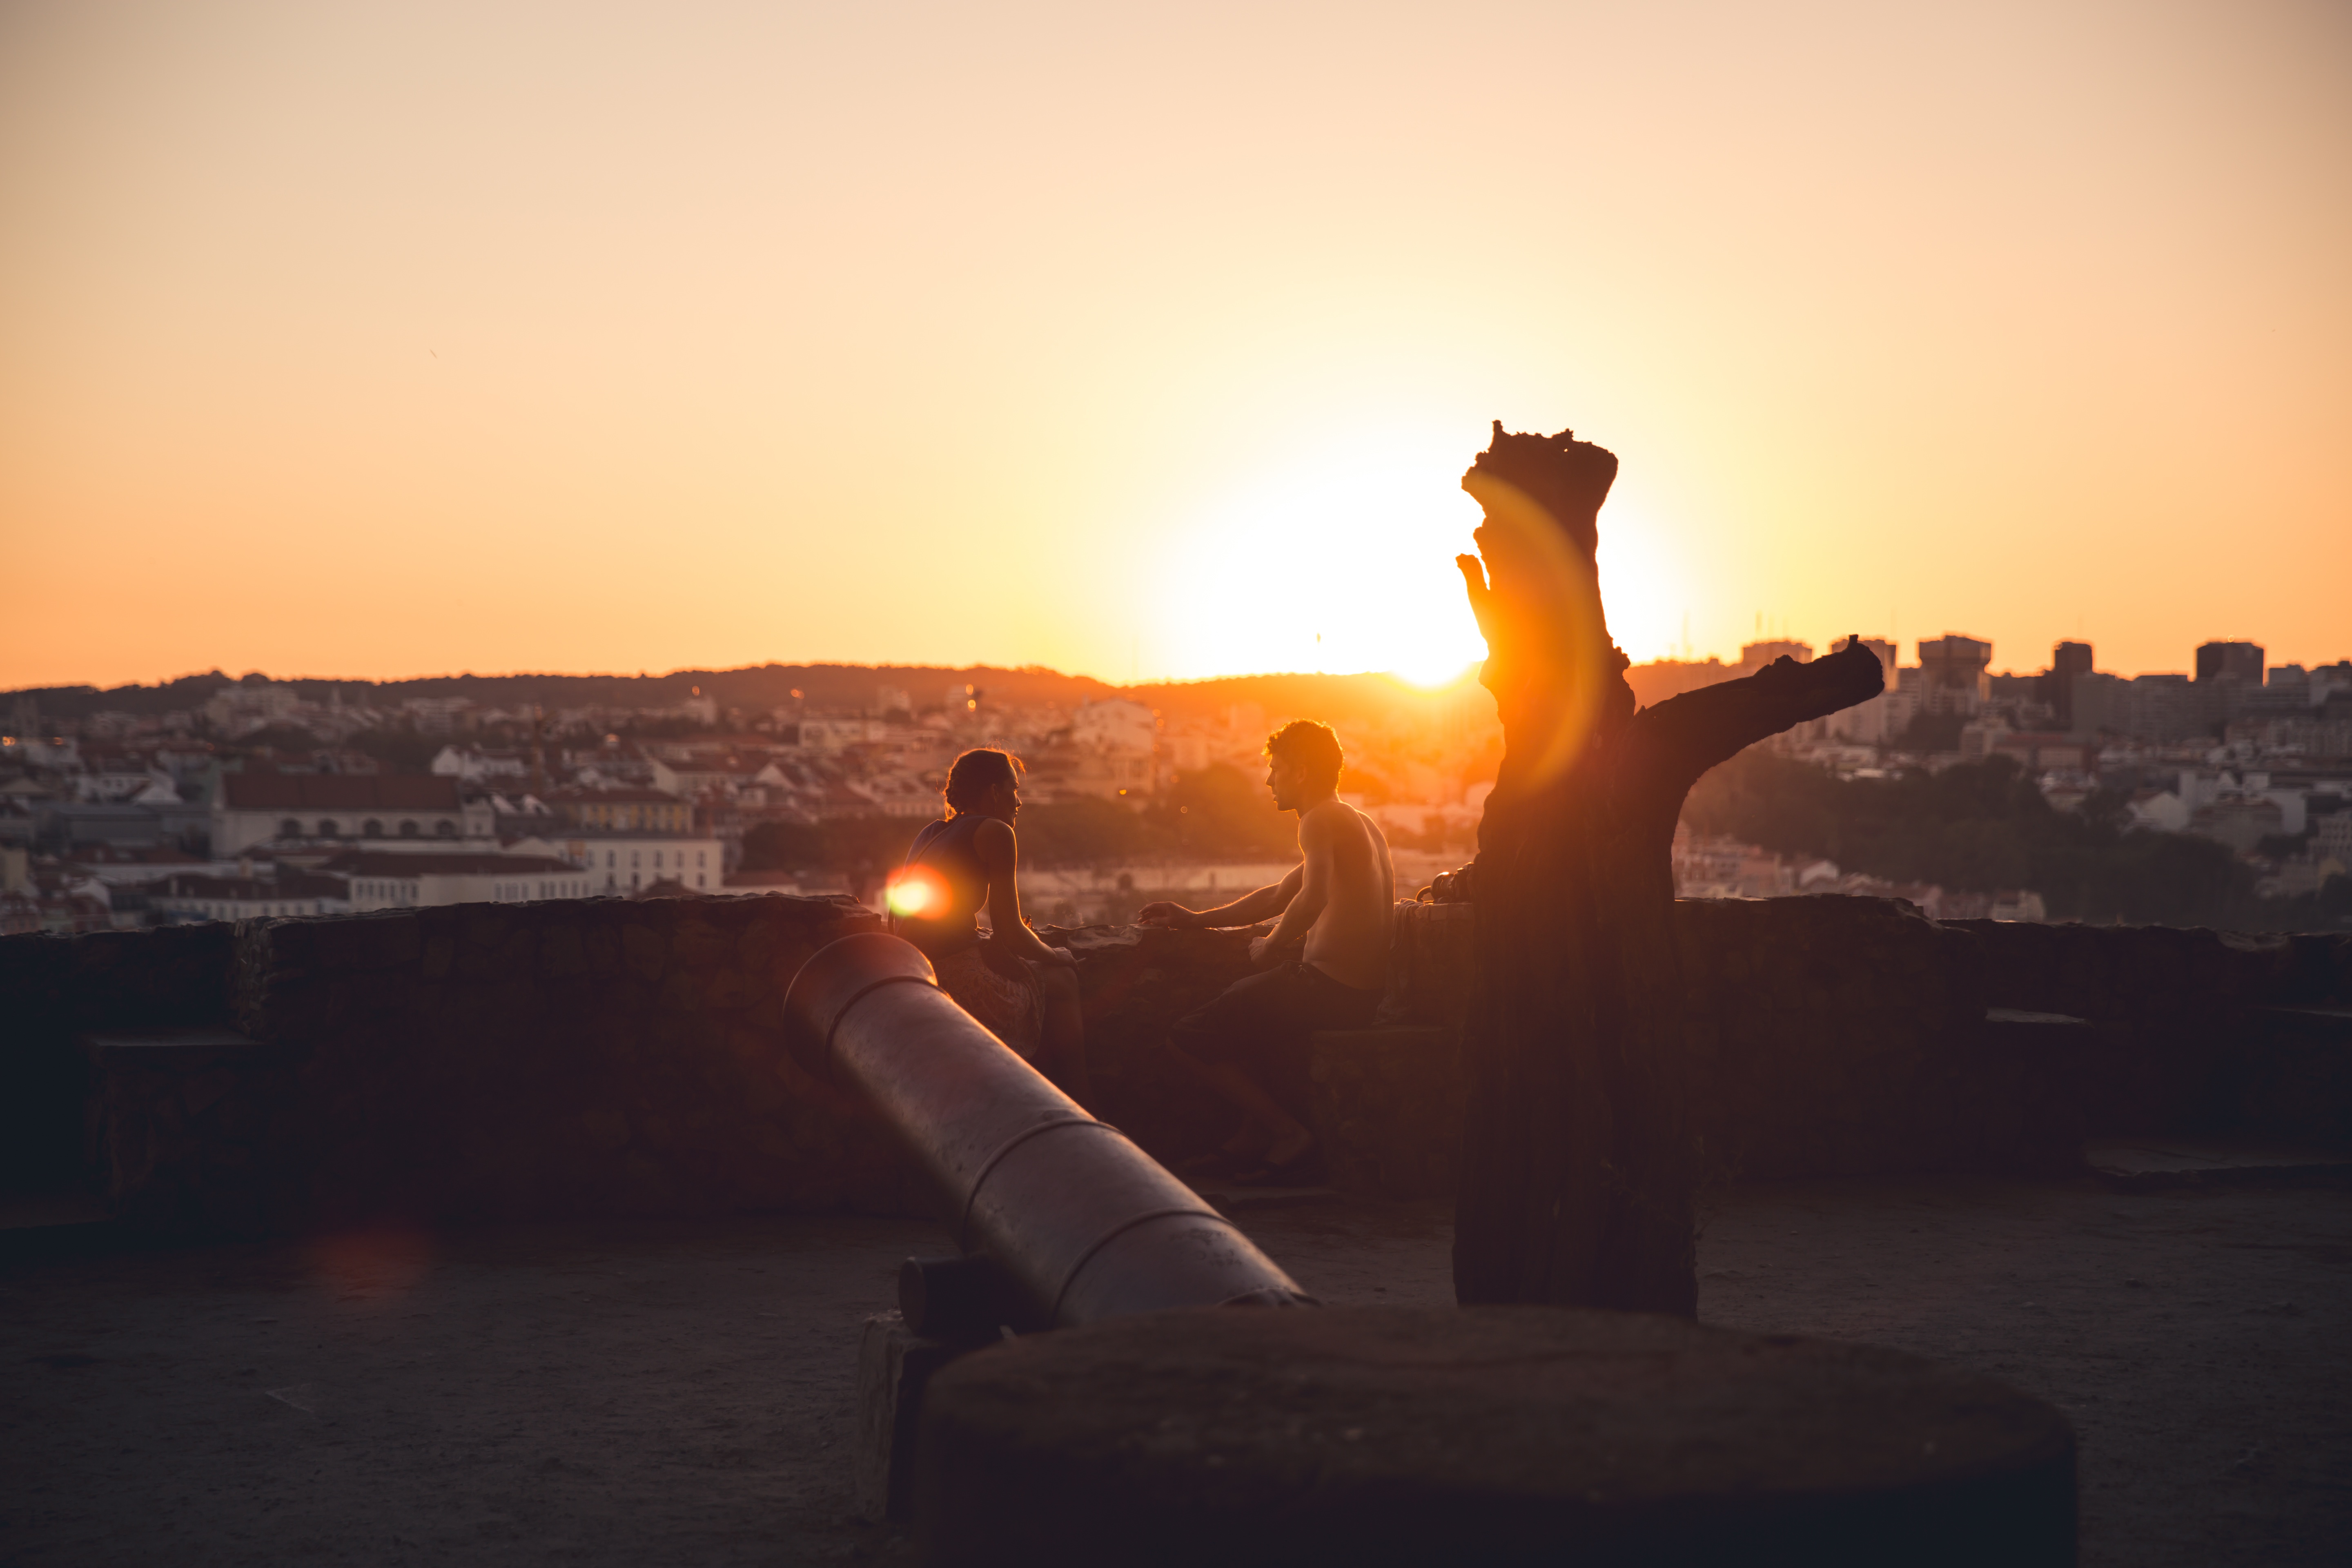
horizon, silhouette, light, sun, sunrise, sunset, sunlight, morning, dawn, dusk, evening, canon, couple, romantic